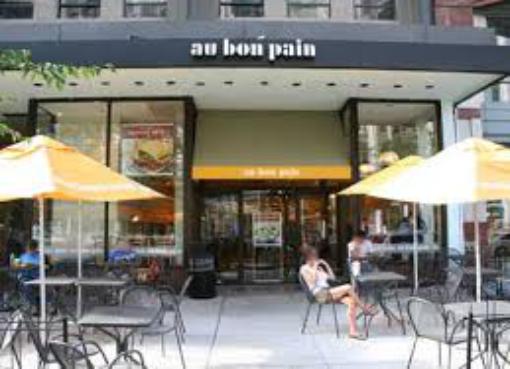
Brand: Au Bon Pain
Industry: Food